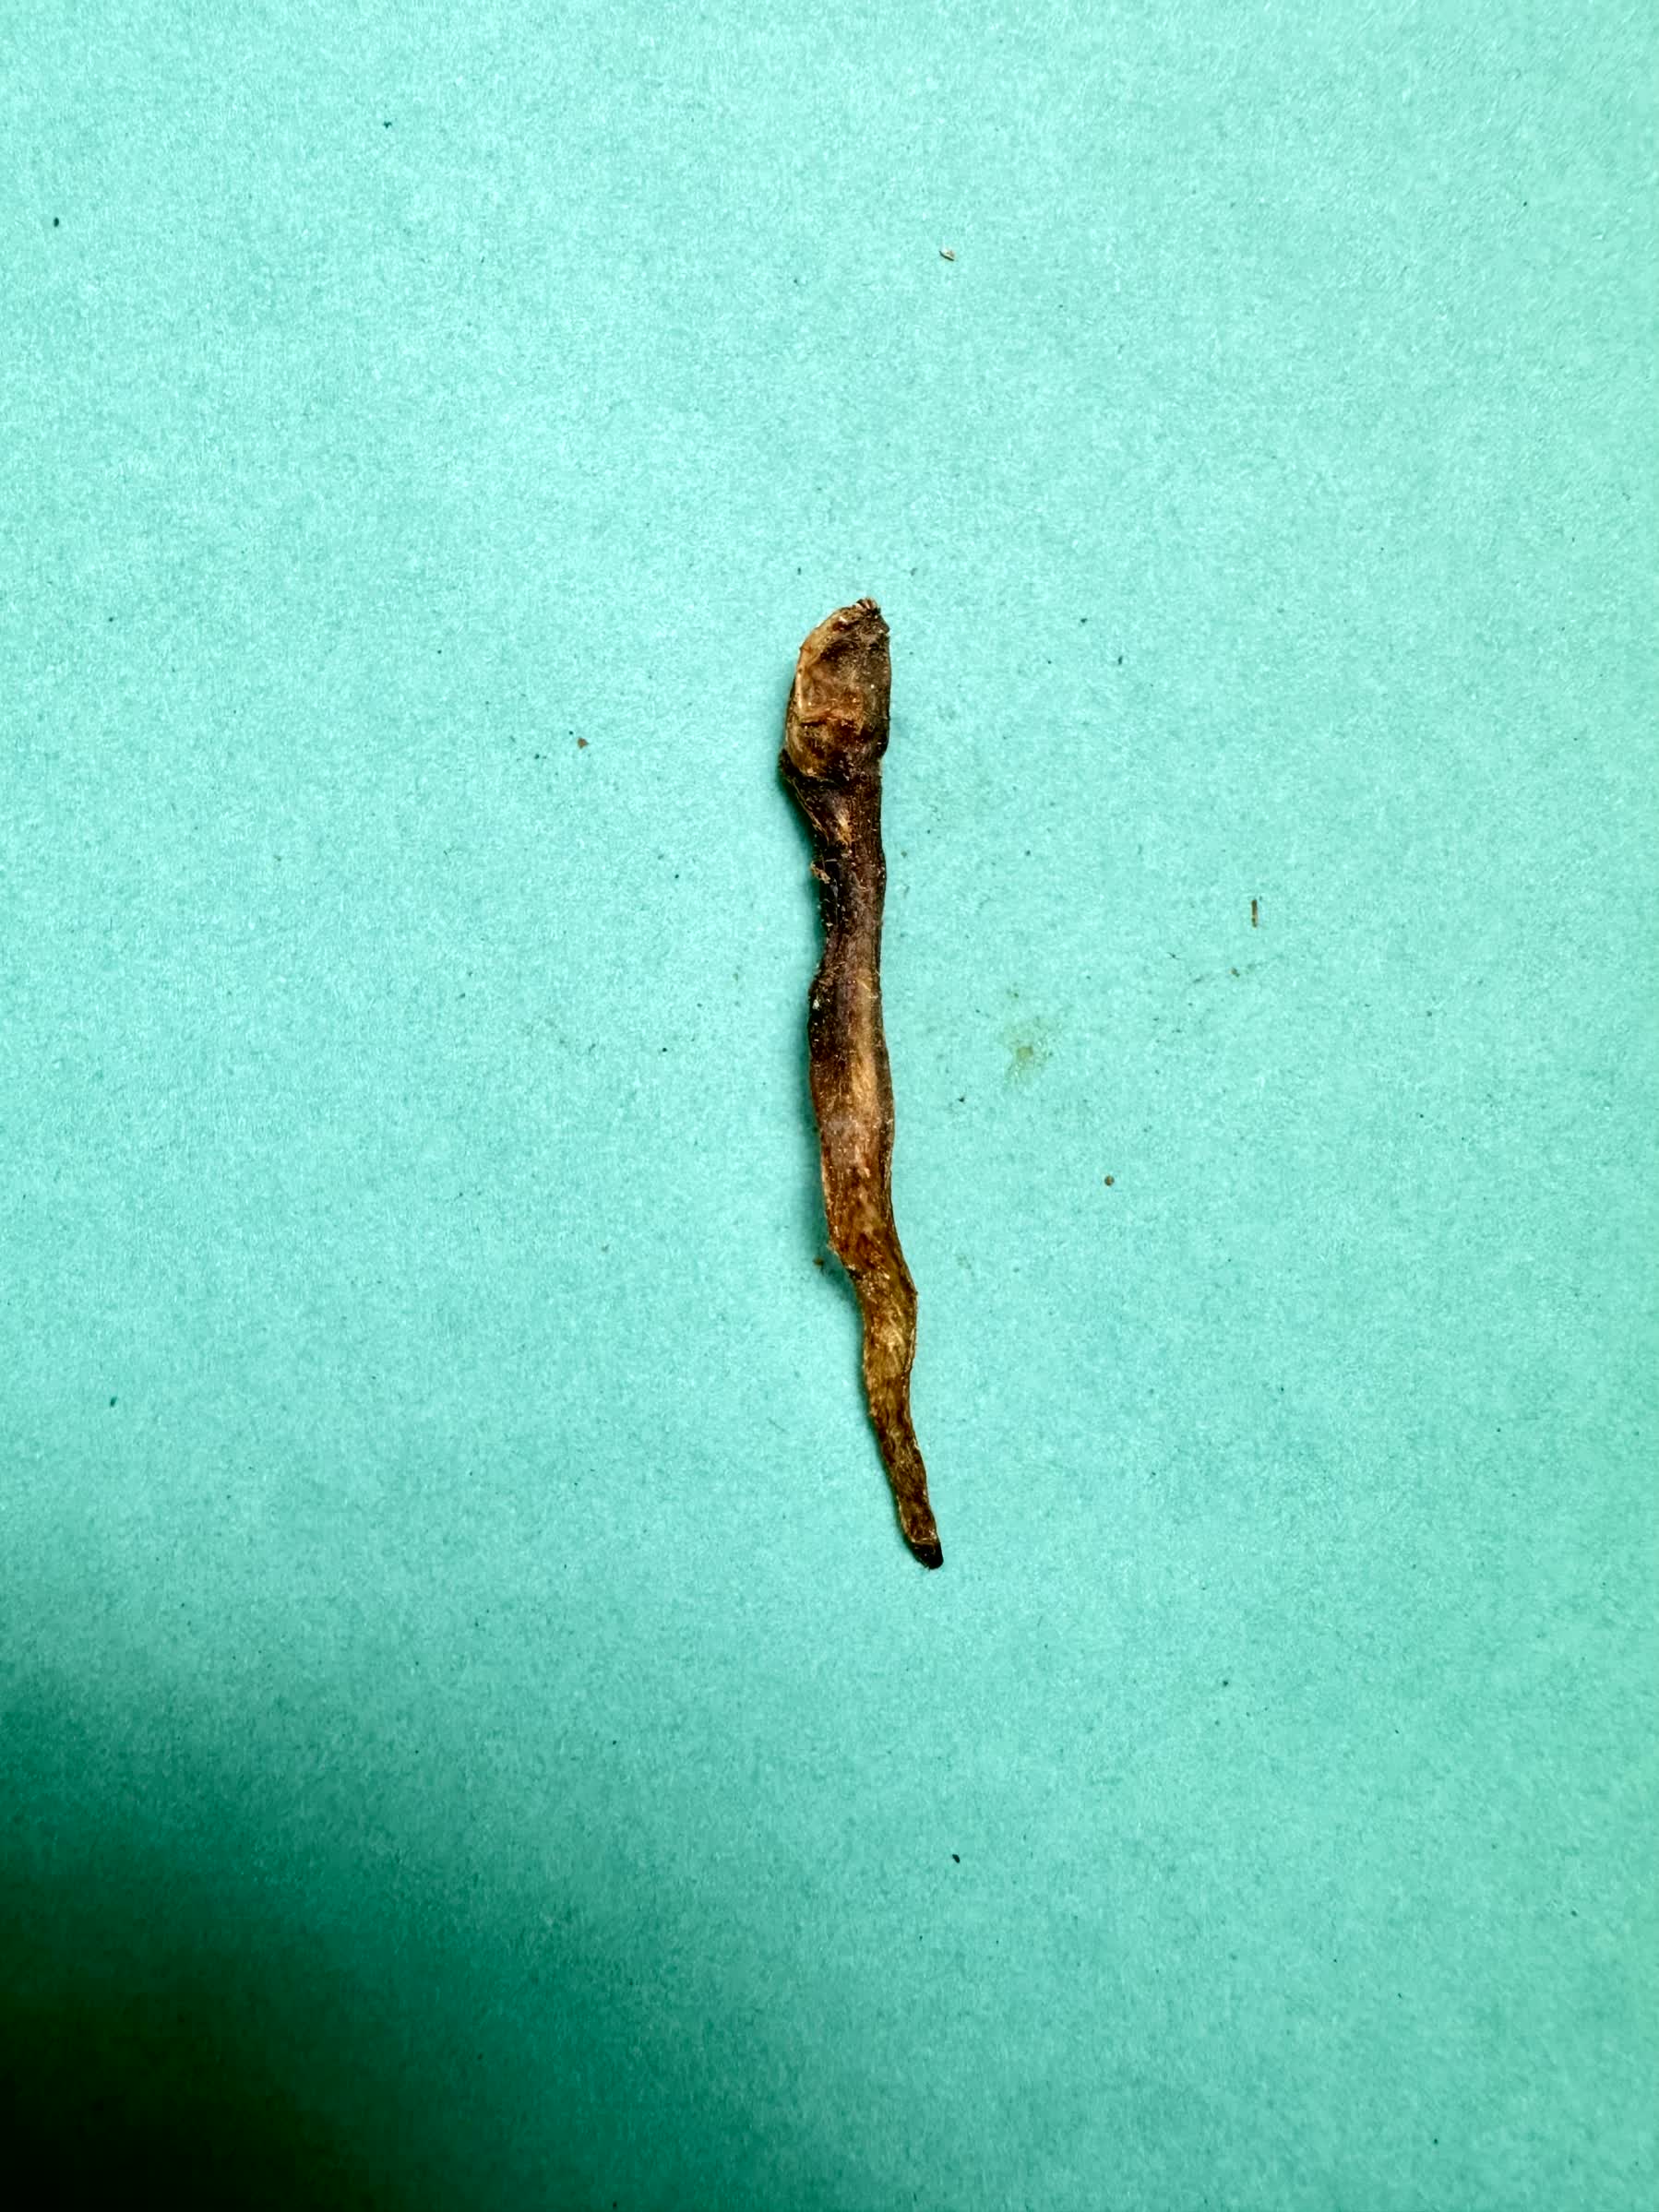
Species: Chewa